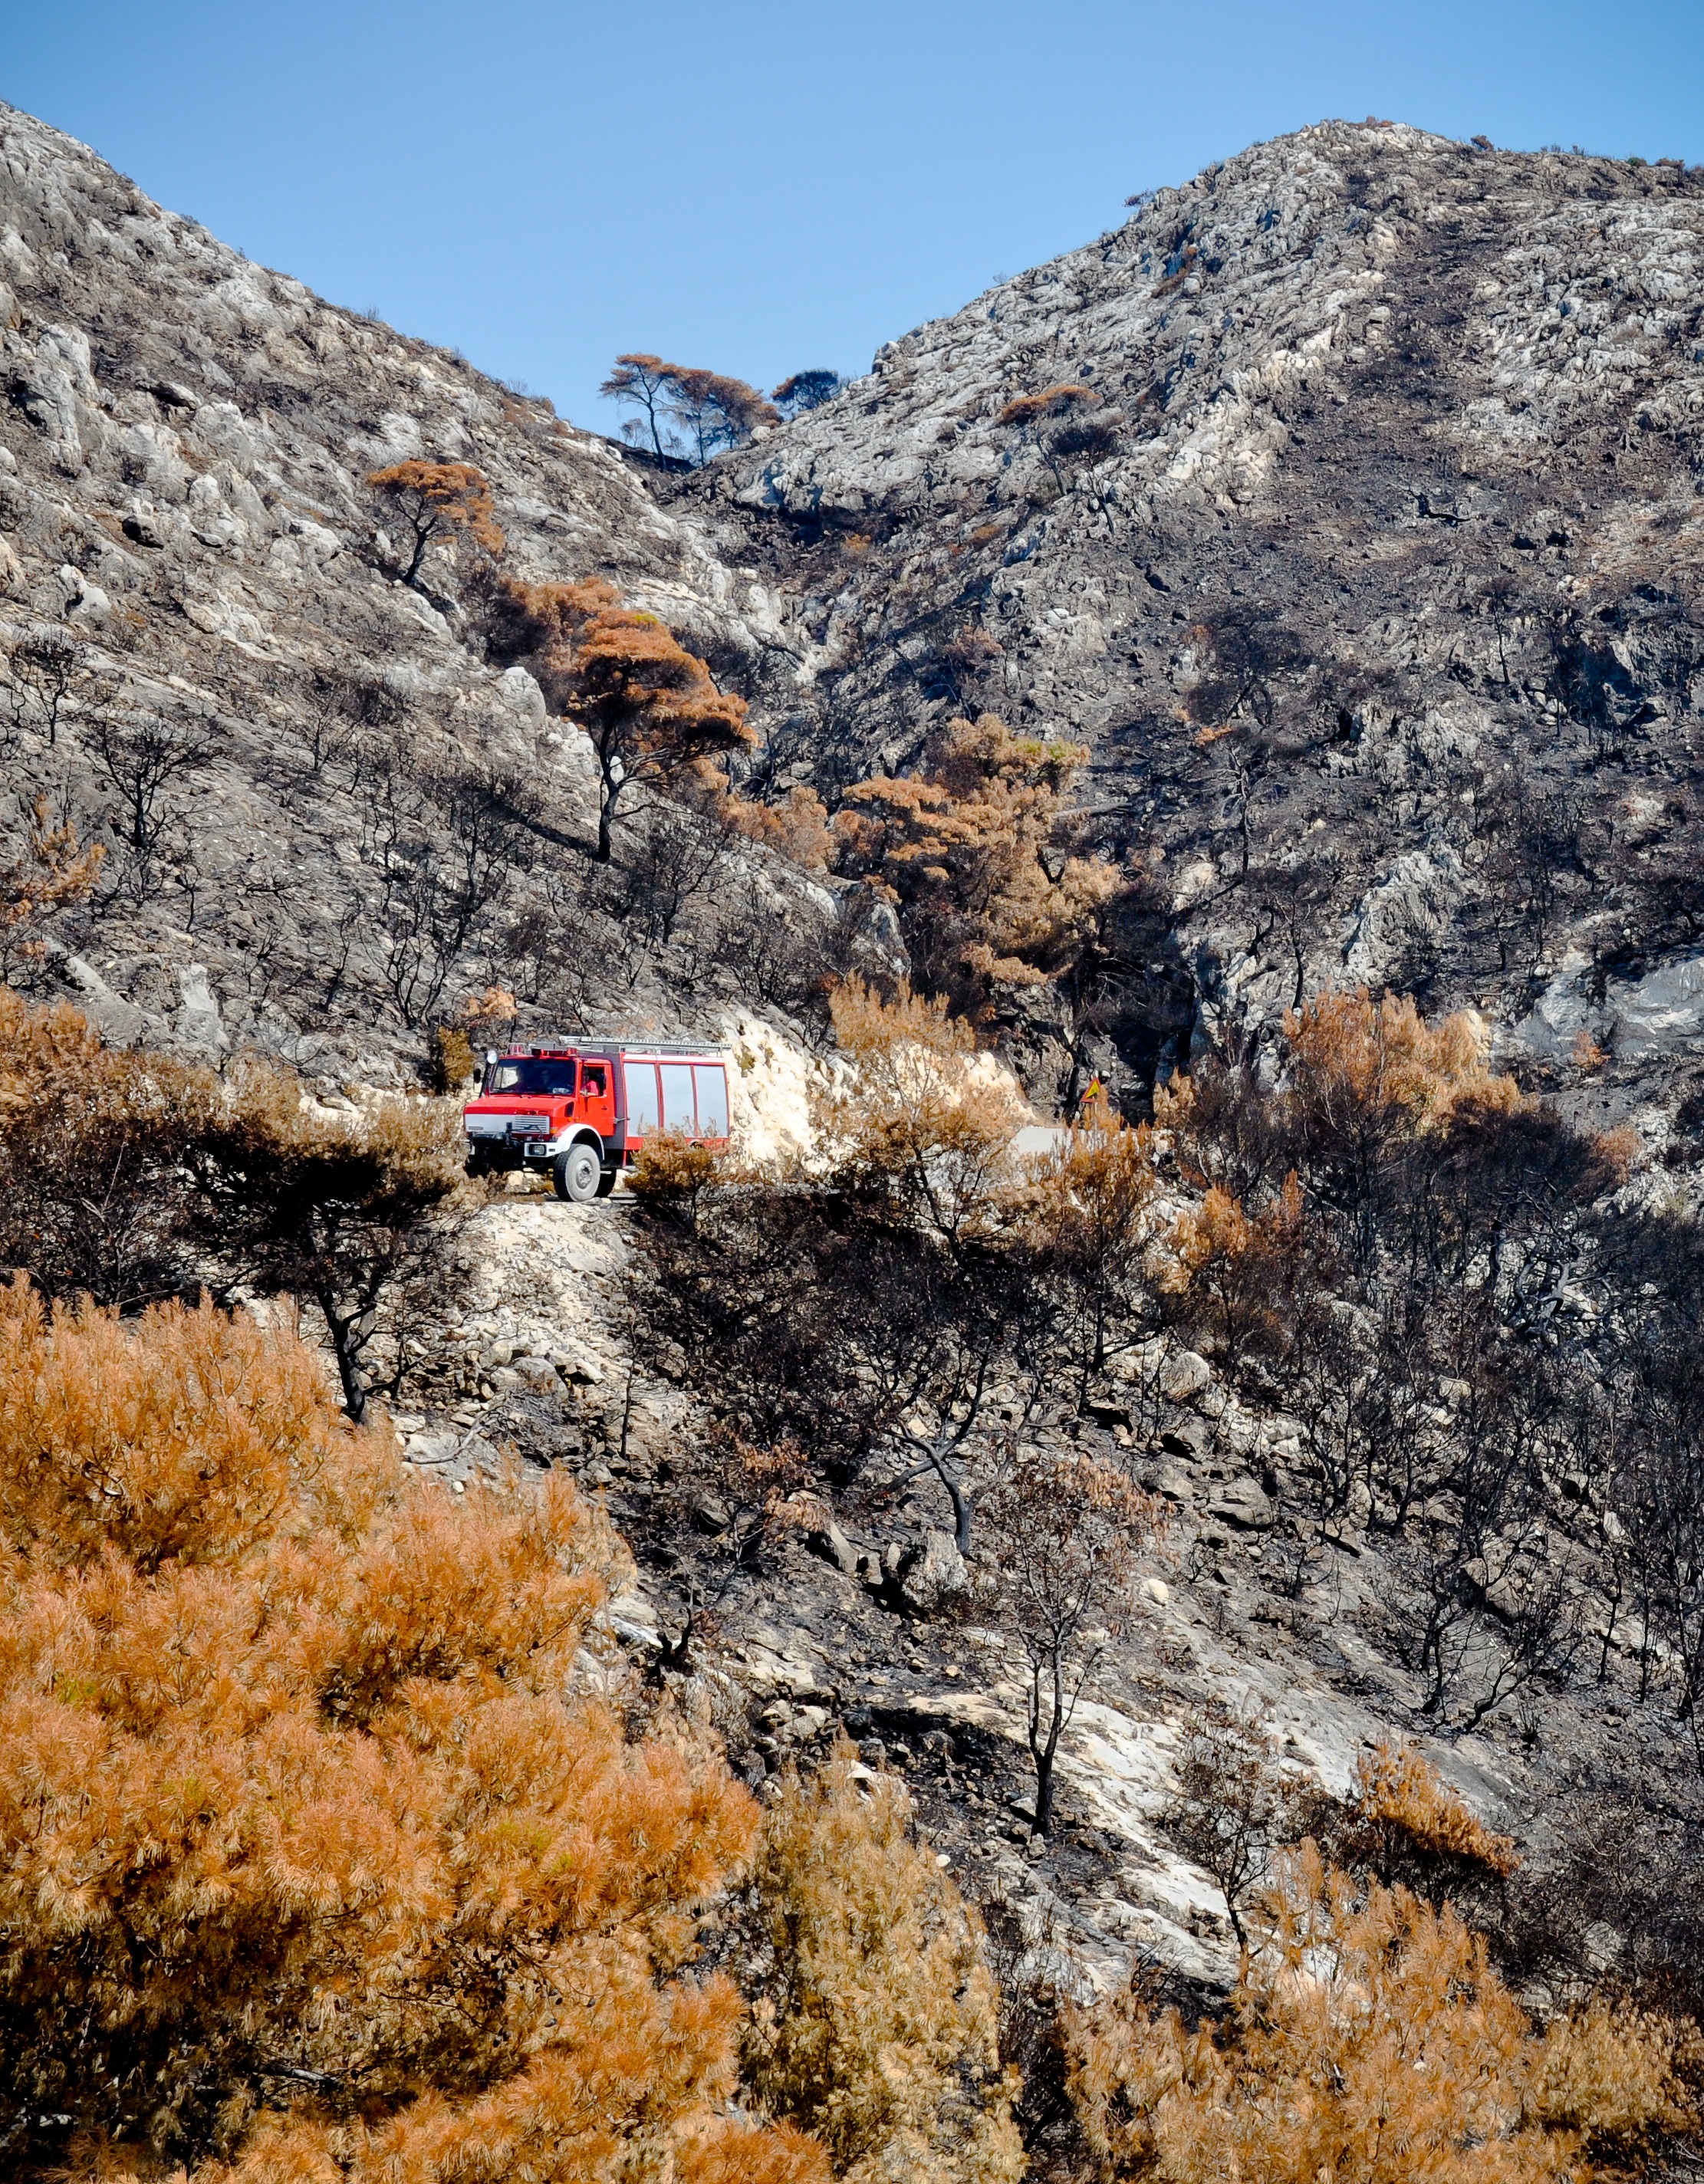
landscape, nature, rock, wilderness, walking, mountain, snow, hiking, trail, adventure, mountain range, cliff, autumn, fire, ash, terrain, ridge, summit, fire department, geology, holidays, danger, greece, burned, firefighters, zakynthos, the destruction of the, mountainous landforms, geological phenomenon, a fire truck